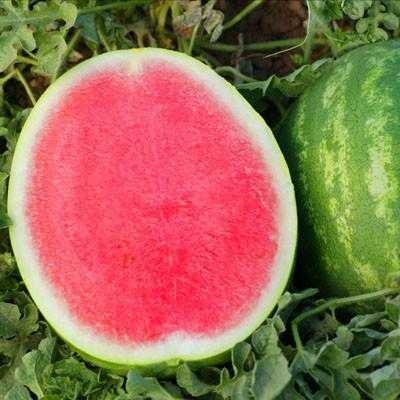
Label: Watermelon